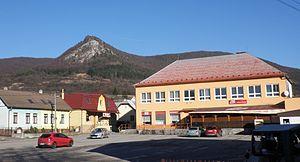
Omšenie est un village de Slovaquie situé dans la région de Trenčín.